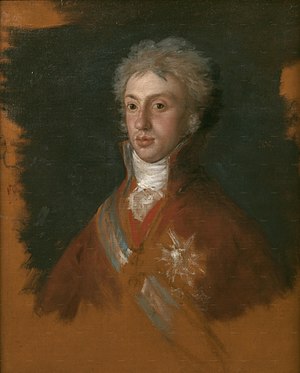
Ludvig 1. af Etrurien
Portræt udført af Francisco Goya
Ludvig 1. var under Napoleonskrigene den første af to konger af Etrurien fra 1801 til 1803.